Nordin Amrabat

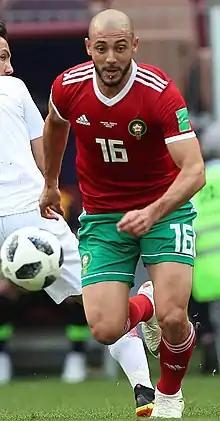
Amrabat with Morocco at the 2018 FIFA World Cup

Noureddine "Nordin" Amrabat (born 31 March 1987) is a professional footballer who plays as a winger for Moroccan Botola Pro club Wydad. Amrabat played for Morocco, which he represented at two Africa Cup of Nations tournaments, 2012 Olympics, and 2018 FIFA World Cup.